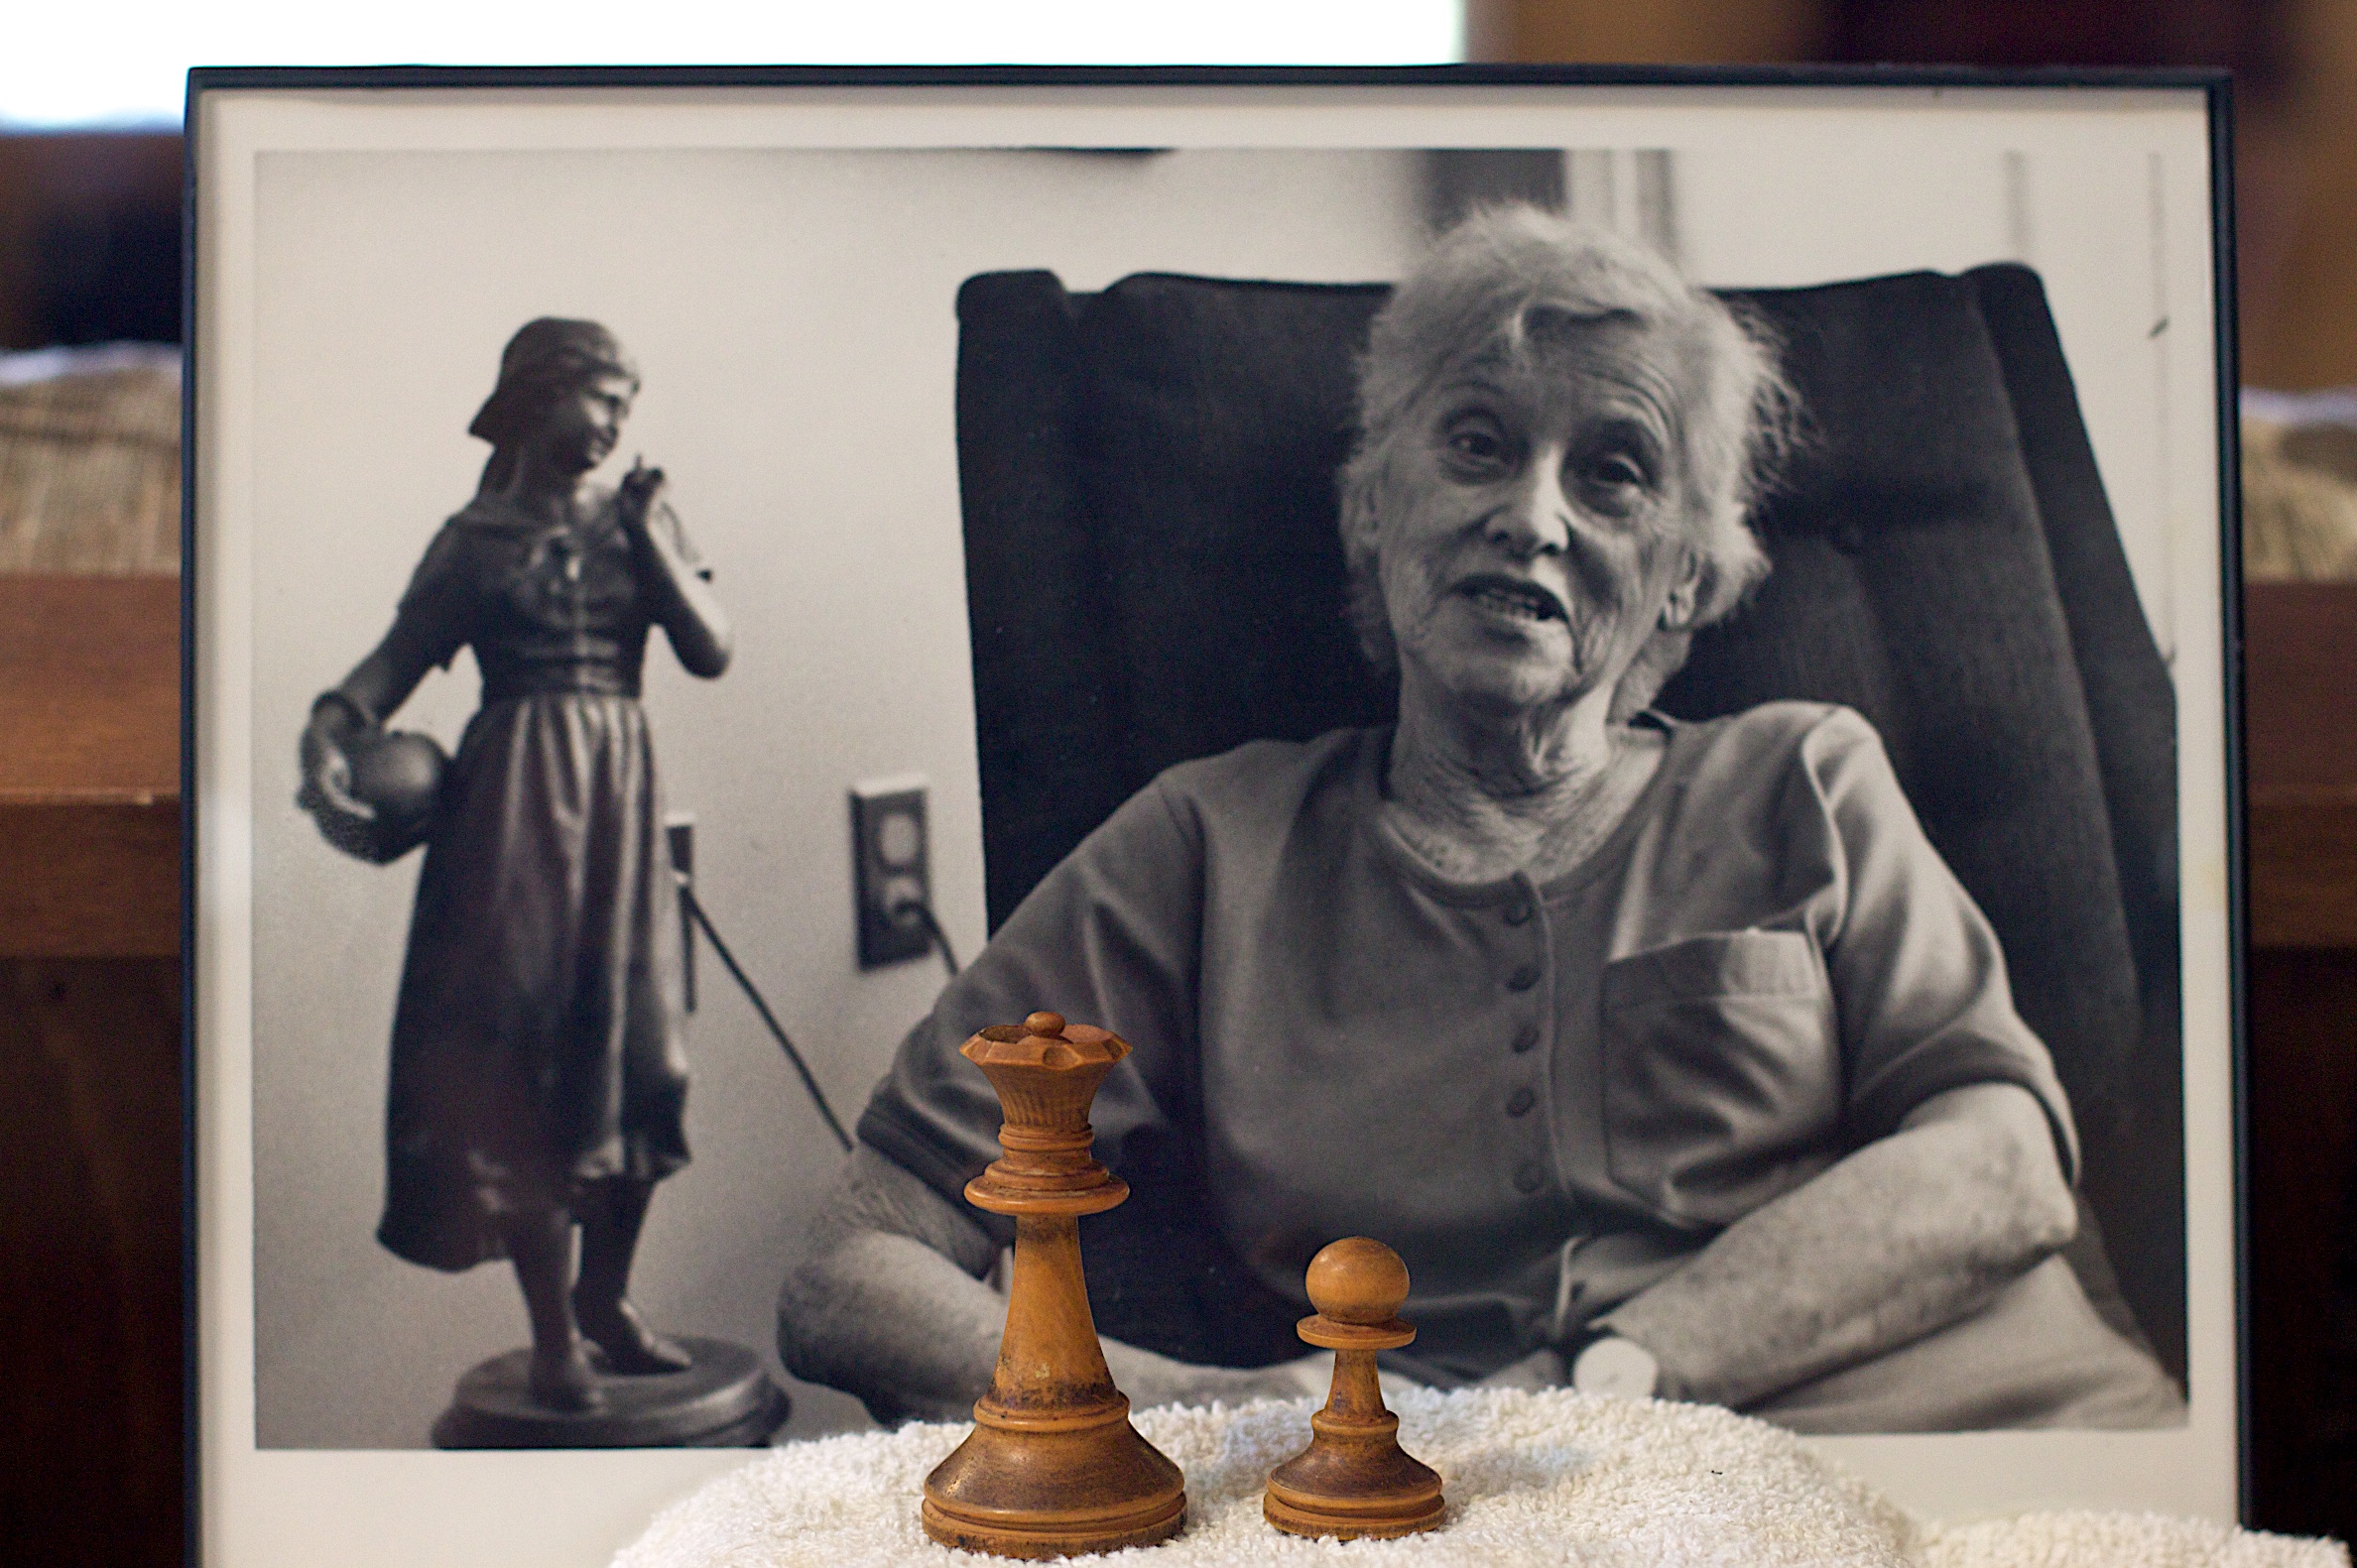
statue, painting, sculpture, art, photograph, history, tourist attraction, carving, dailyshoot, granny, ancient history